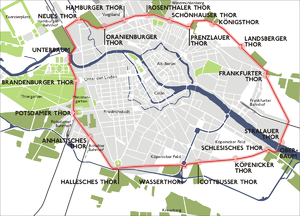
Le Mur de douane et d'accise de Berlin ou simplement Mur de douane est un ancien mur d'octroi de Berlin.